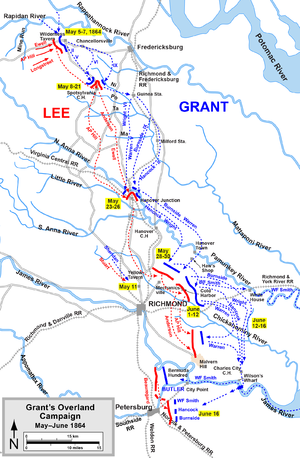
Overland-kampagnen / Slag
Overland-kampagnen, fra the Wilderness til overgangen over James River
Overland-kampagnen var en række slag, som blev udkæmpet i maj og juni 1864 i den amerikanske borgerkrig. Generalløjtnant Ulysses S. Grant, øverstkommanderende for alle Unionens hære, styrede Army of the Potomac, under kommando af generalmajor George G. Meade og andre styrker imod Sydstaternes general Robert E. Lee's Army of Northern Virginia. Selv om Grant led forfærdelige tab og led adskillige taktiske nederlag i kampagnen, betragtes den som en strategisk sejr for Unionen, der placerede Lee i en uholdbar position ved Petersburg i Virginia.